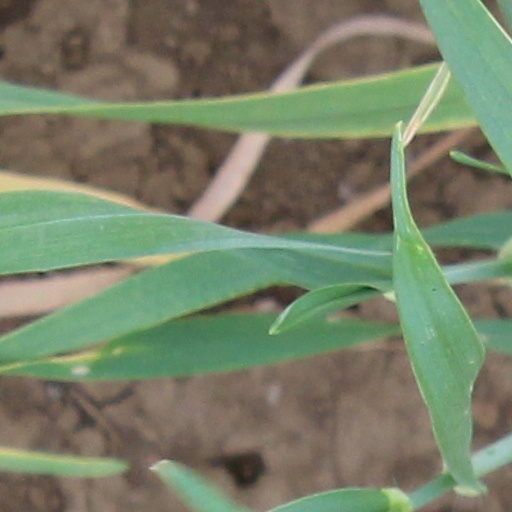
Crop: wheat